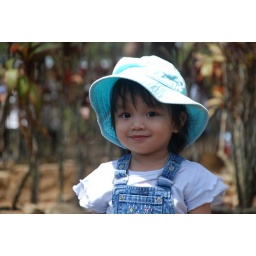
margaret in blue hat